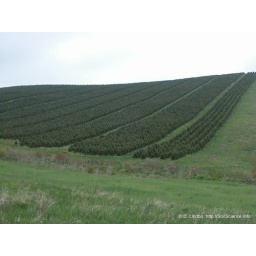
The production of Fraser Fir Christmas trees is a major part of the economy in the mountains of North Carolina.